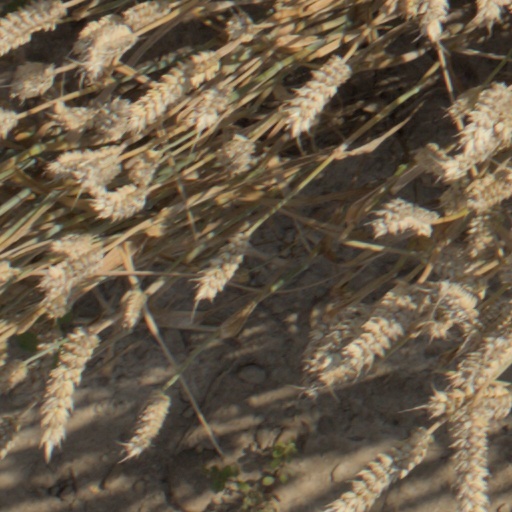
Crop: wheat